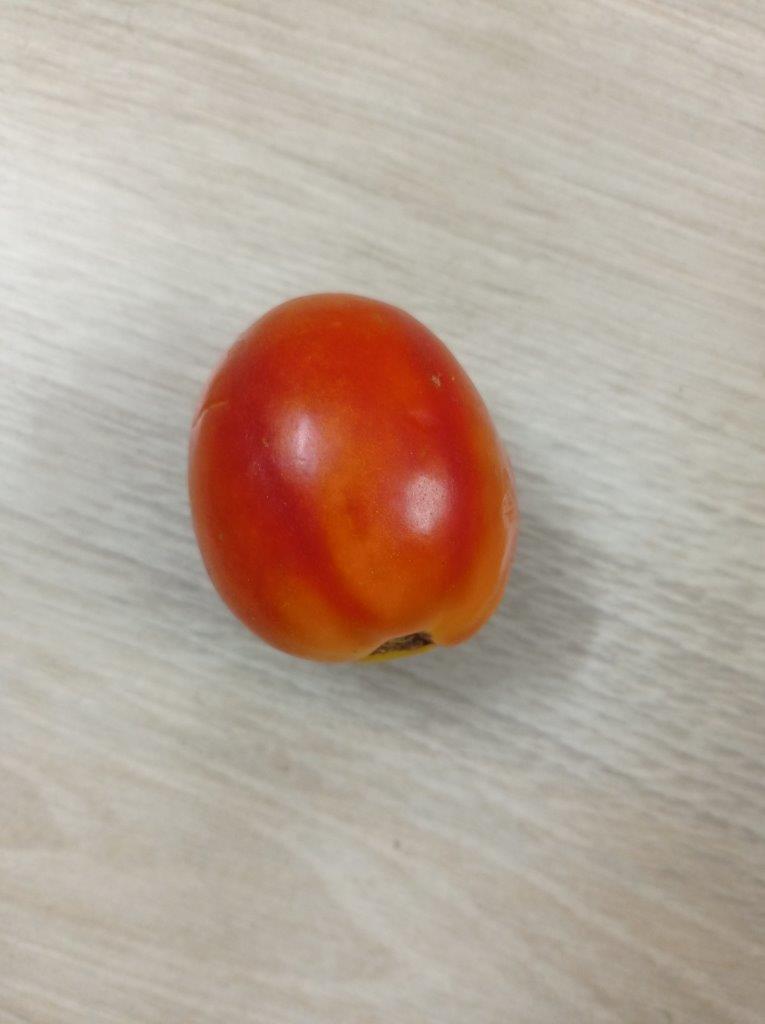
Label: Fresh